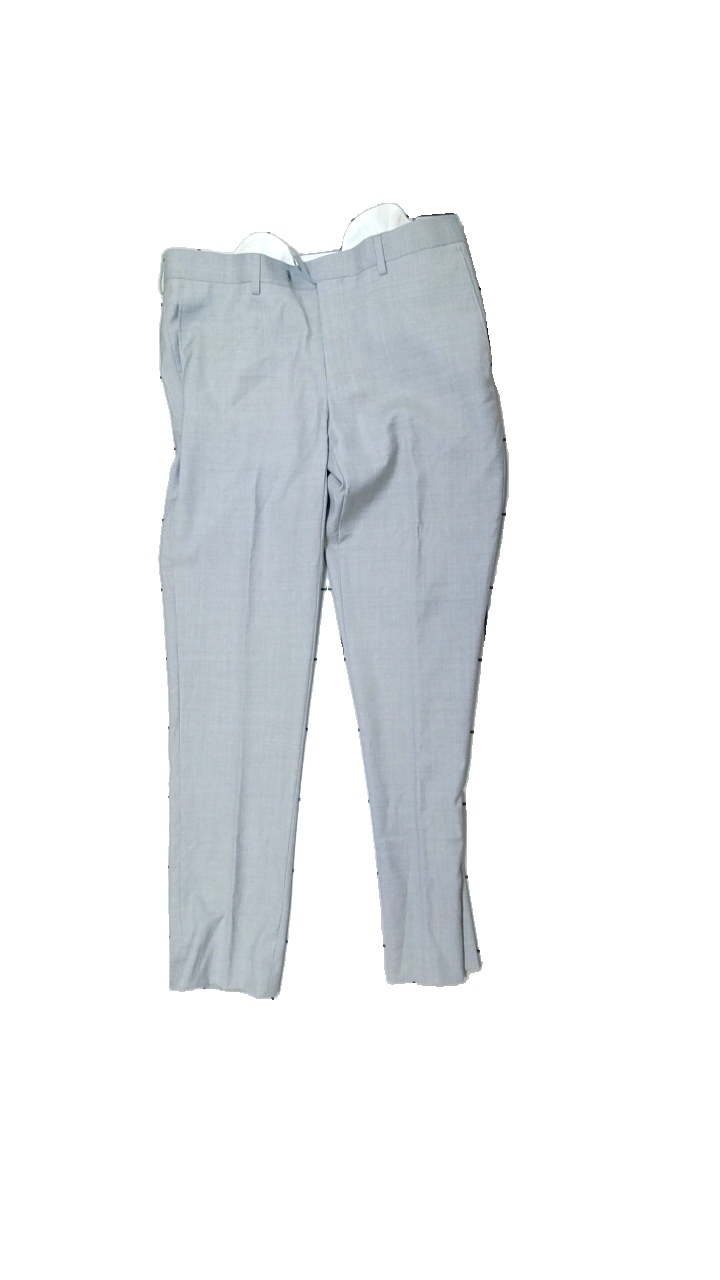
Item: Trousers (Men)
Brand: Dressman
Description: grey suit trousers
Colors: Grey
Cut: Regular
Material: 61% Polyester 39% Wool
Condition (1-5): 5
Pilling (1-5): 5
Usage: Reuse
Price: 50-100